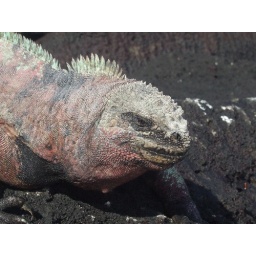
I thought this fella looked particulary fetching in his red and green attire..